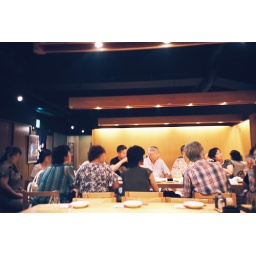
The table behind us was holding a party. All attending were communicating in sign language.